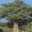
Label: oak_tree